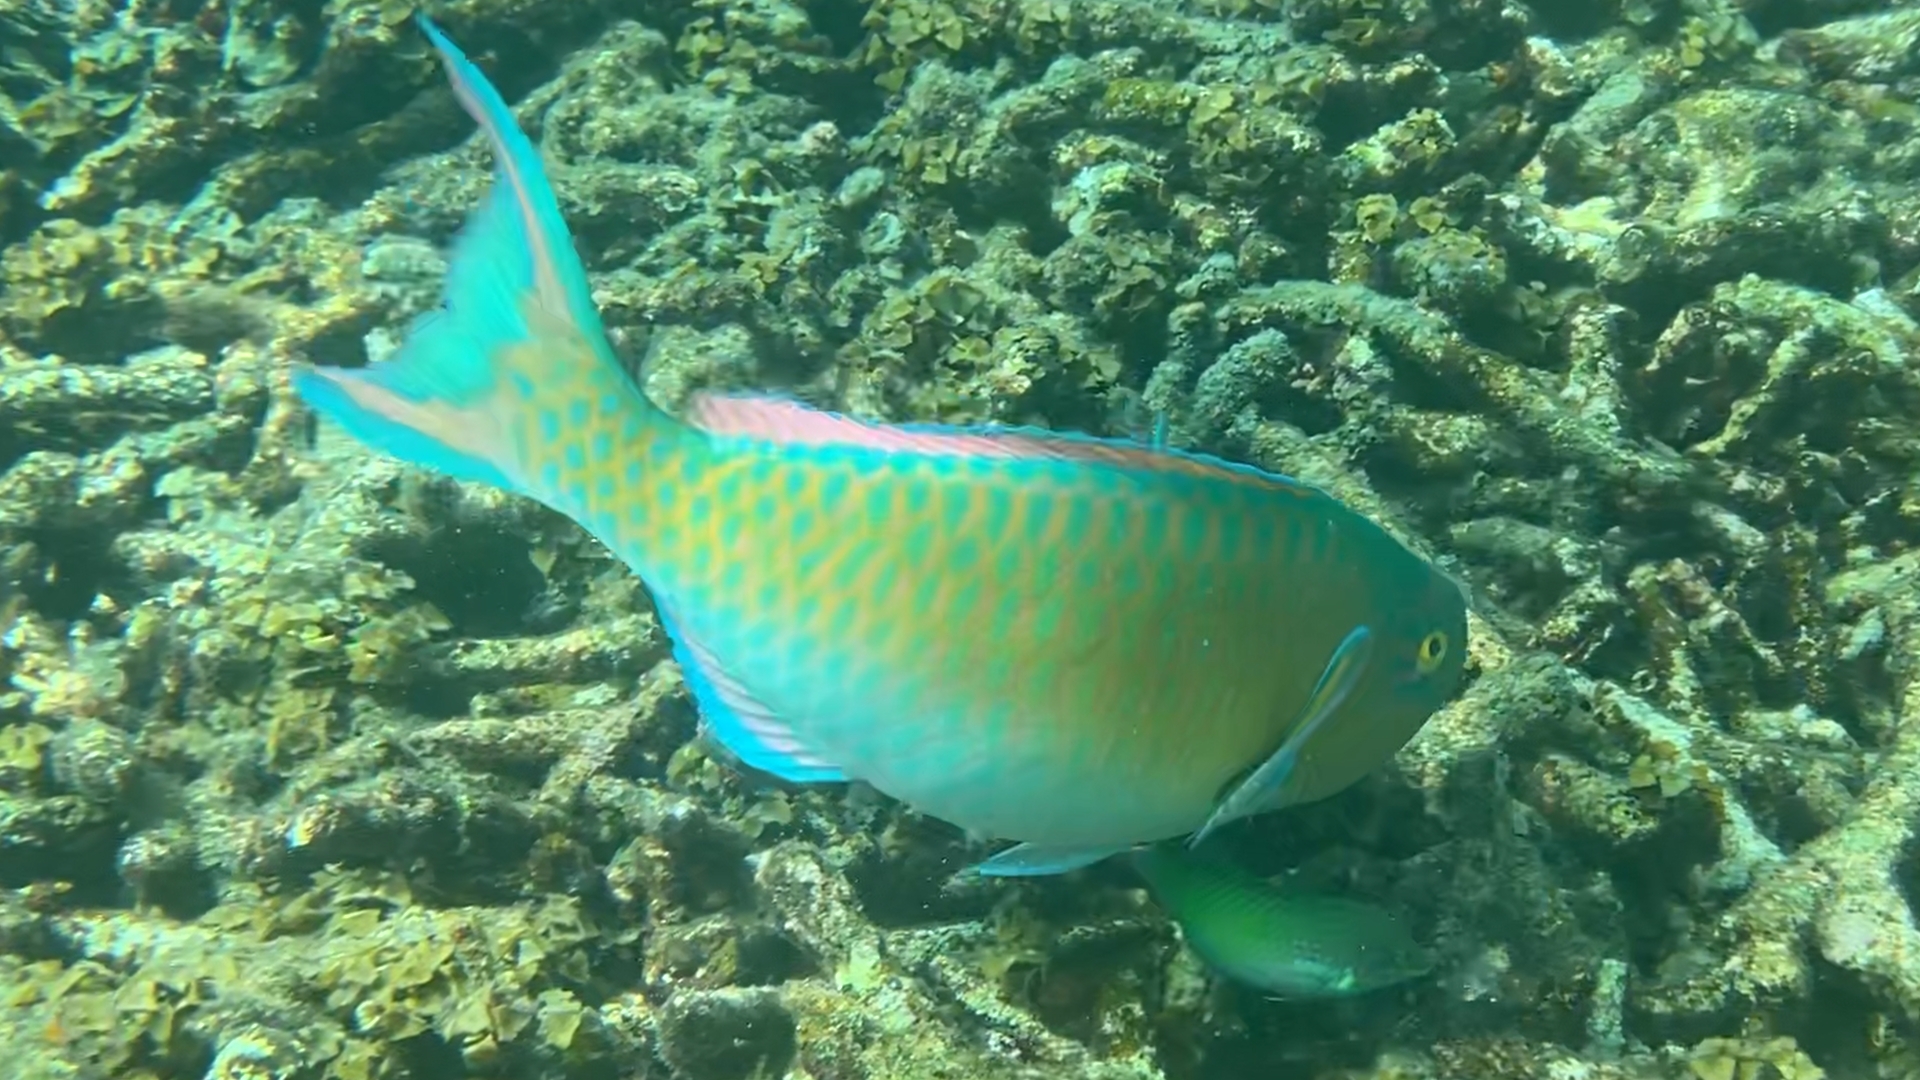
Scarus ghobban (Blue-barred Parrotfish)